Melvin B. Tolson

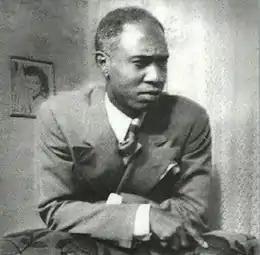

Melvin Beaunorus Tolson (February 6, 1898 – August 29, 1966) was an American poet, educator, columnist, and politician. As a poet, he was influenced both by Modernism and the language and experiences of African Americans, and he was deeply influenced by his study of the Harlem Renaissance.